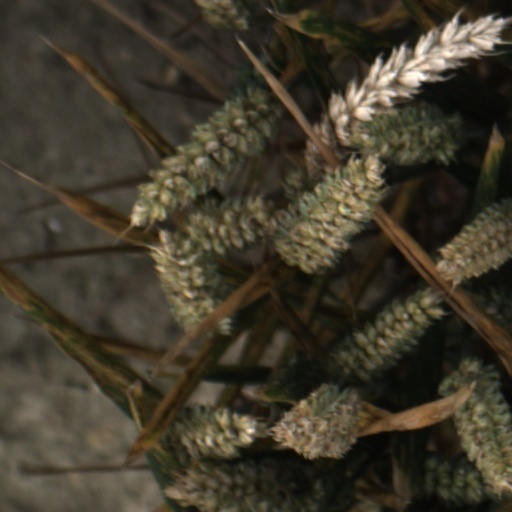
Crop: wheat